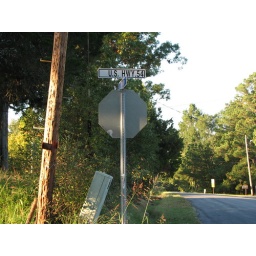
US Hwy 54 street sign near Sulphur Springs. That should be AR 54